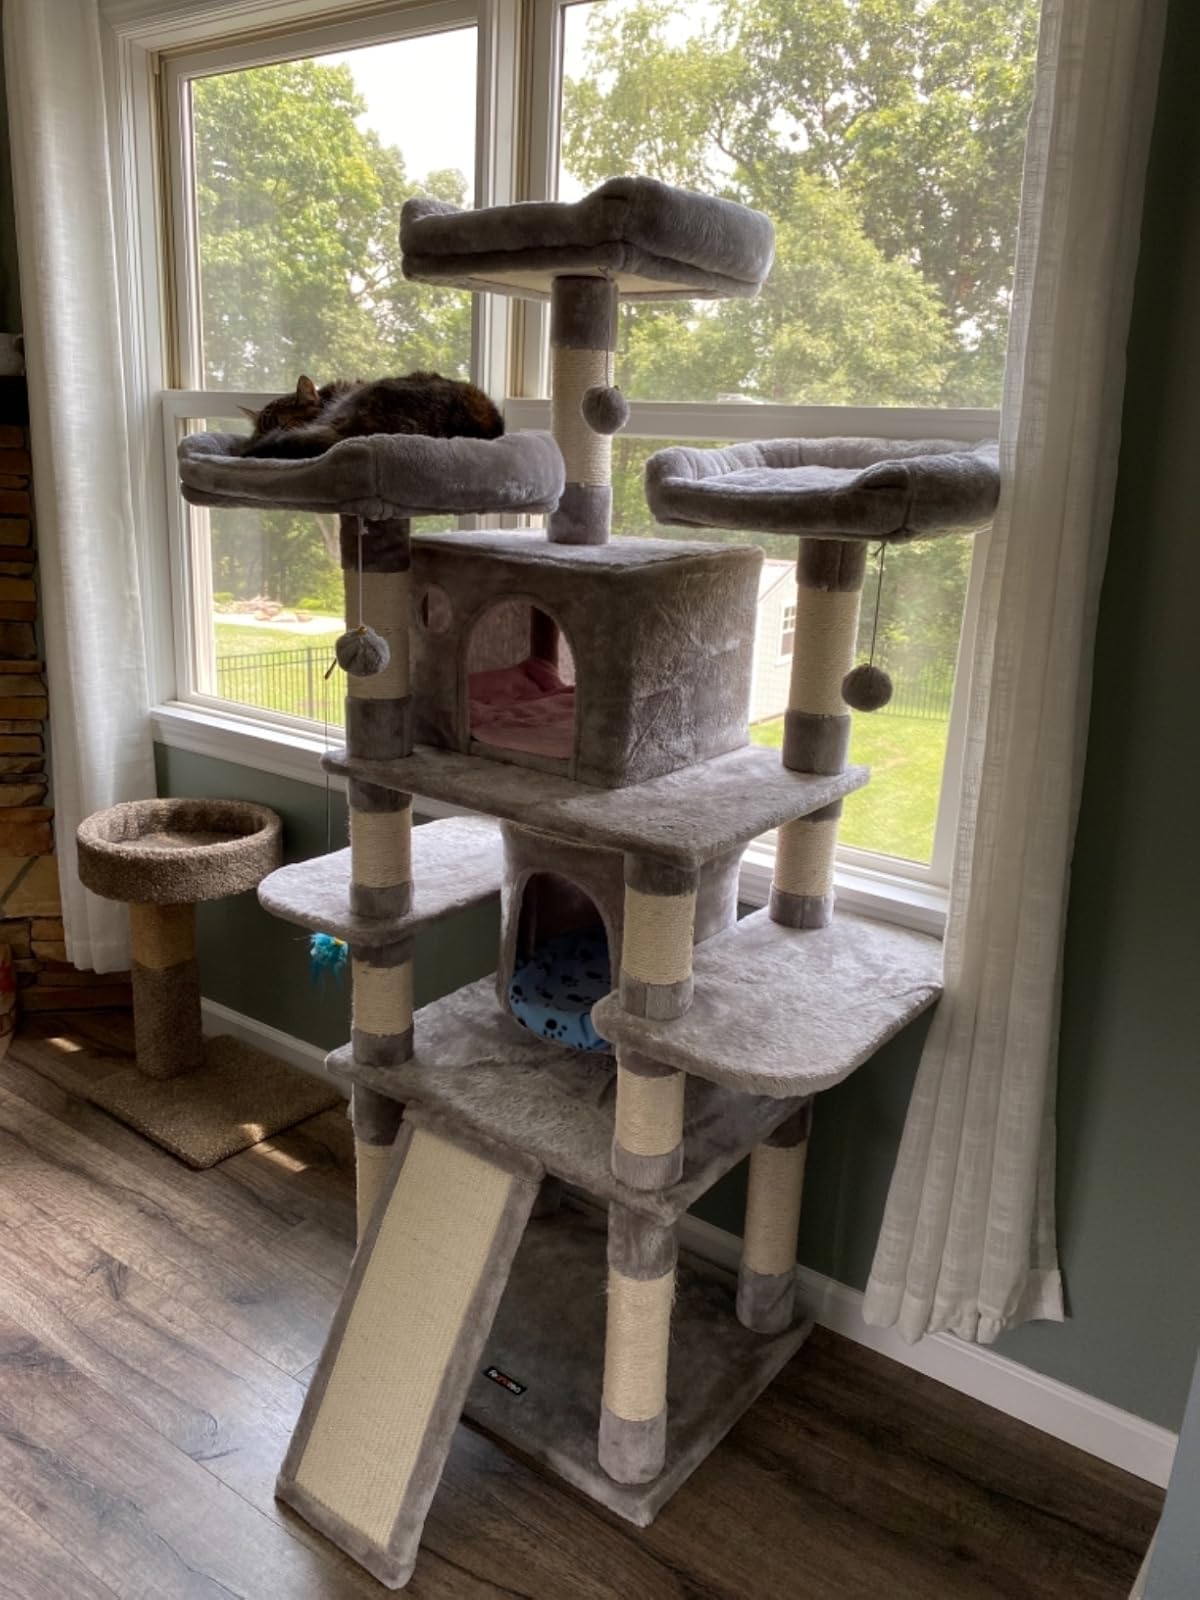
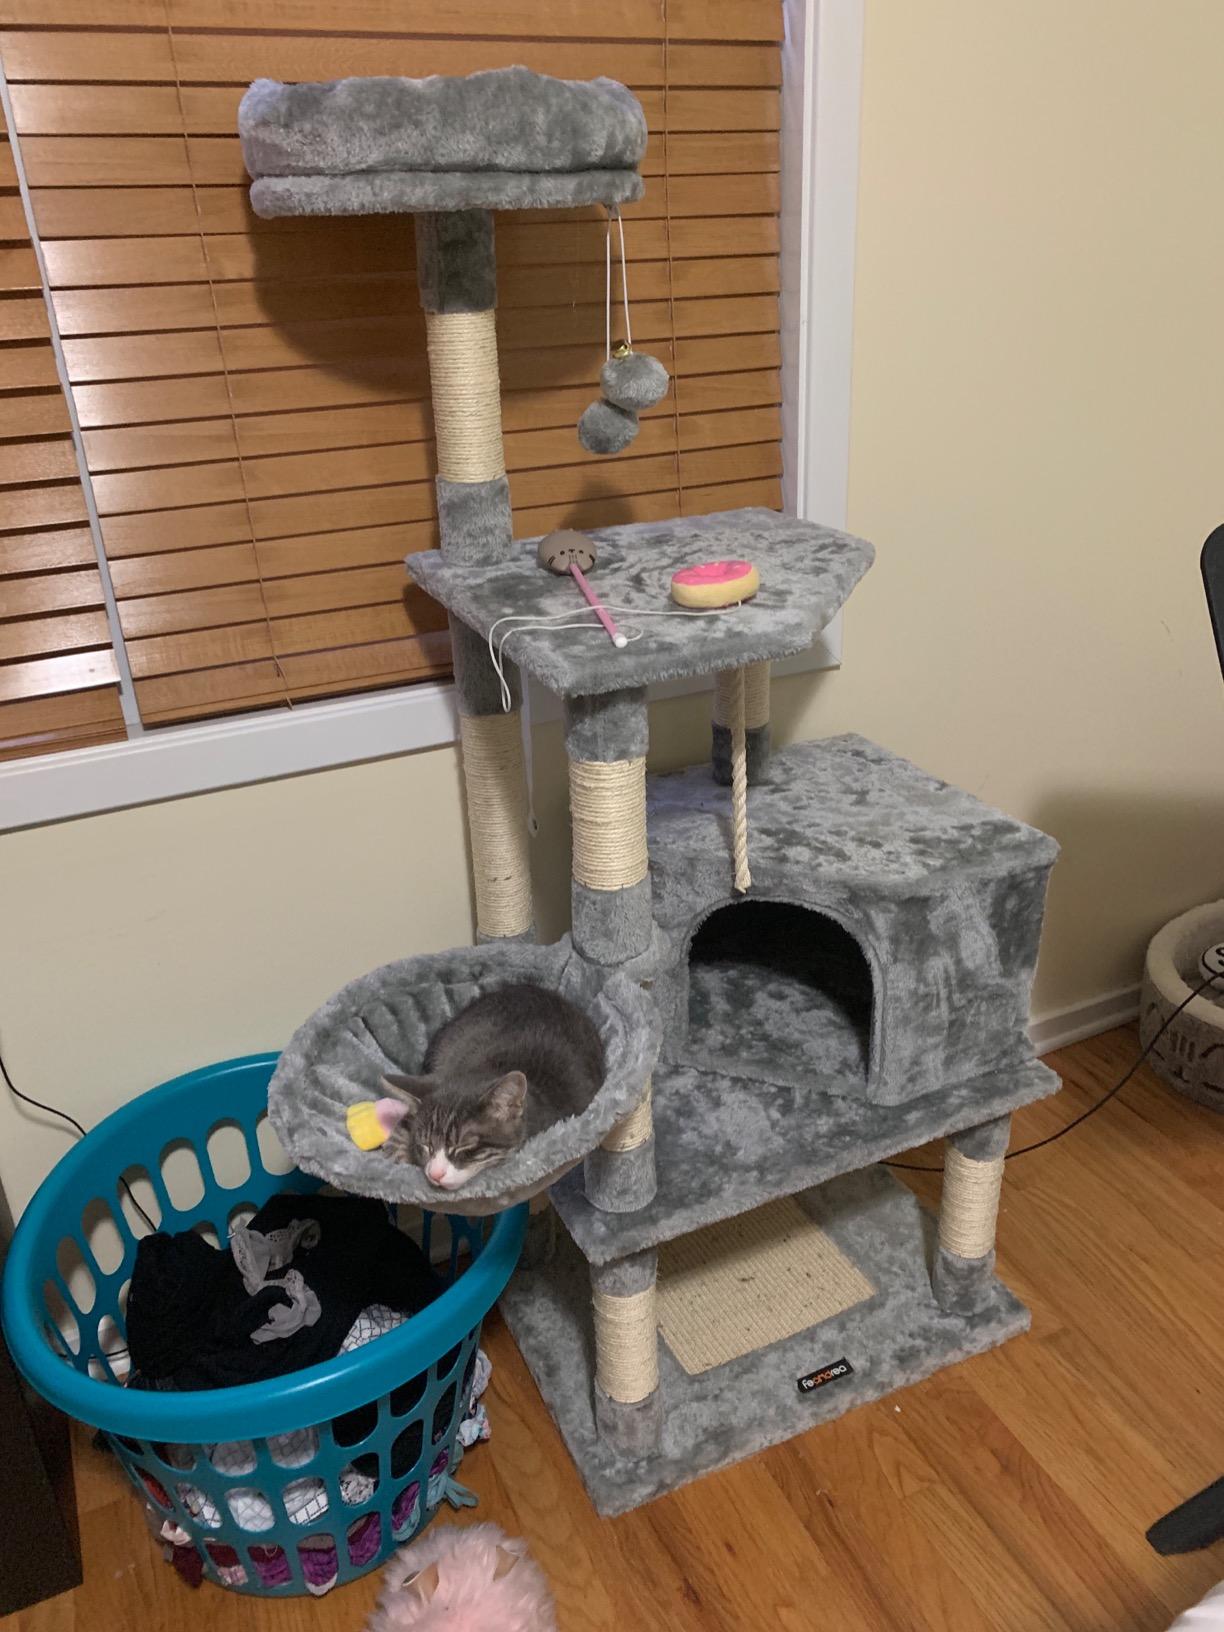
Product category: items_cat tree
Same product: no